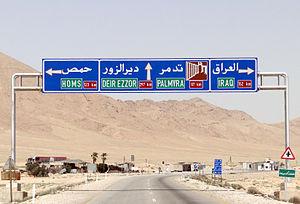
Panneau routier en Syrie indiquant la direction de Homs, de Palmyre et de l'Irak
Homs [ɔms] est une ville de Syrie, située sur l'Oronte à la sortie d'un lac artificiel, au centre d'une plaine vaste et fertile qui s'étend, à environ 500 mètres d'altitude, au débouché septentrional de la vallée de la Bekaa. Ce site constitue un carrefour des axes qui relient — du sud au nord — Damas à Alep et — d'est en ouest, via une trouée naturelle dans la double barrière montagneuse qui longe le littoral levantin — l'oasis de Palmyre à la mer Méditerranée. Capitale d'un gouvernorat frontalier avec l'Irak, la Jordanie et le Liban et le plus étendu du pays, Homs était en 2017 la troisième ville la plus peuplée de Syrie, avec 775 404 habitants, appelés en français les Homsiotes.